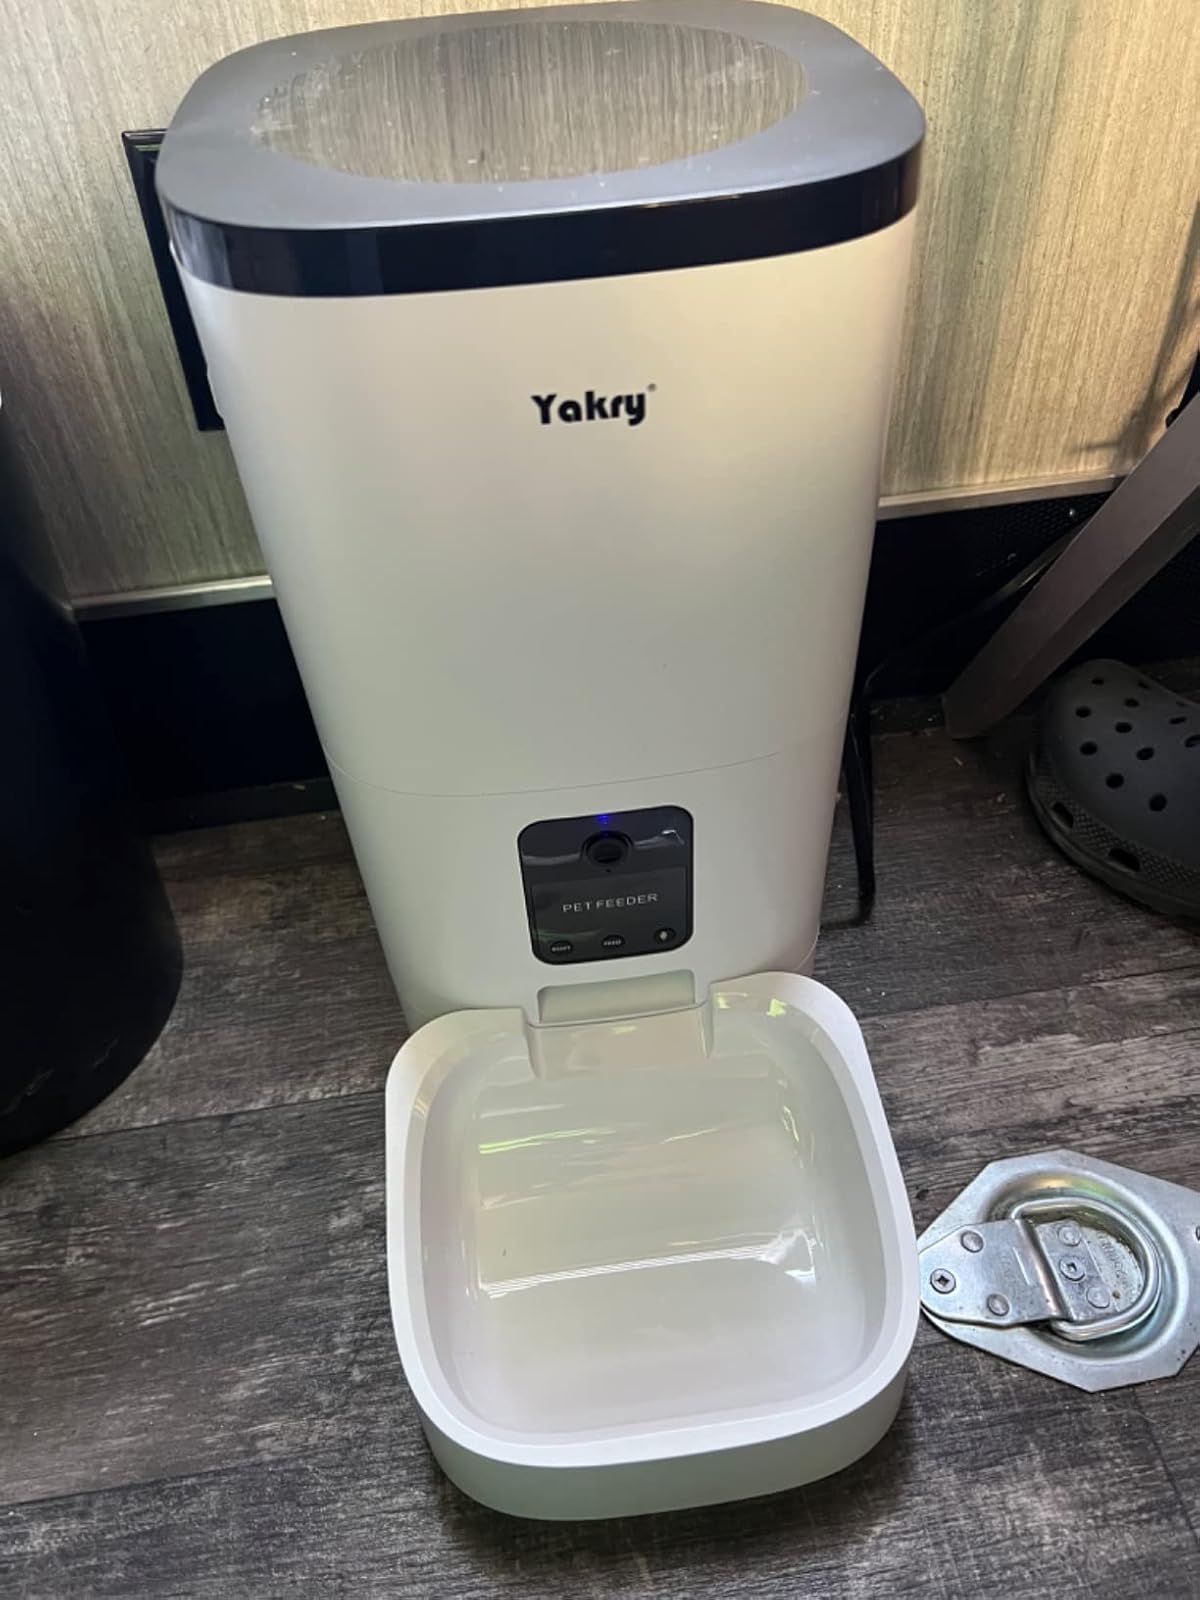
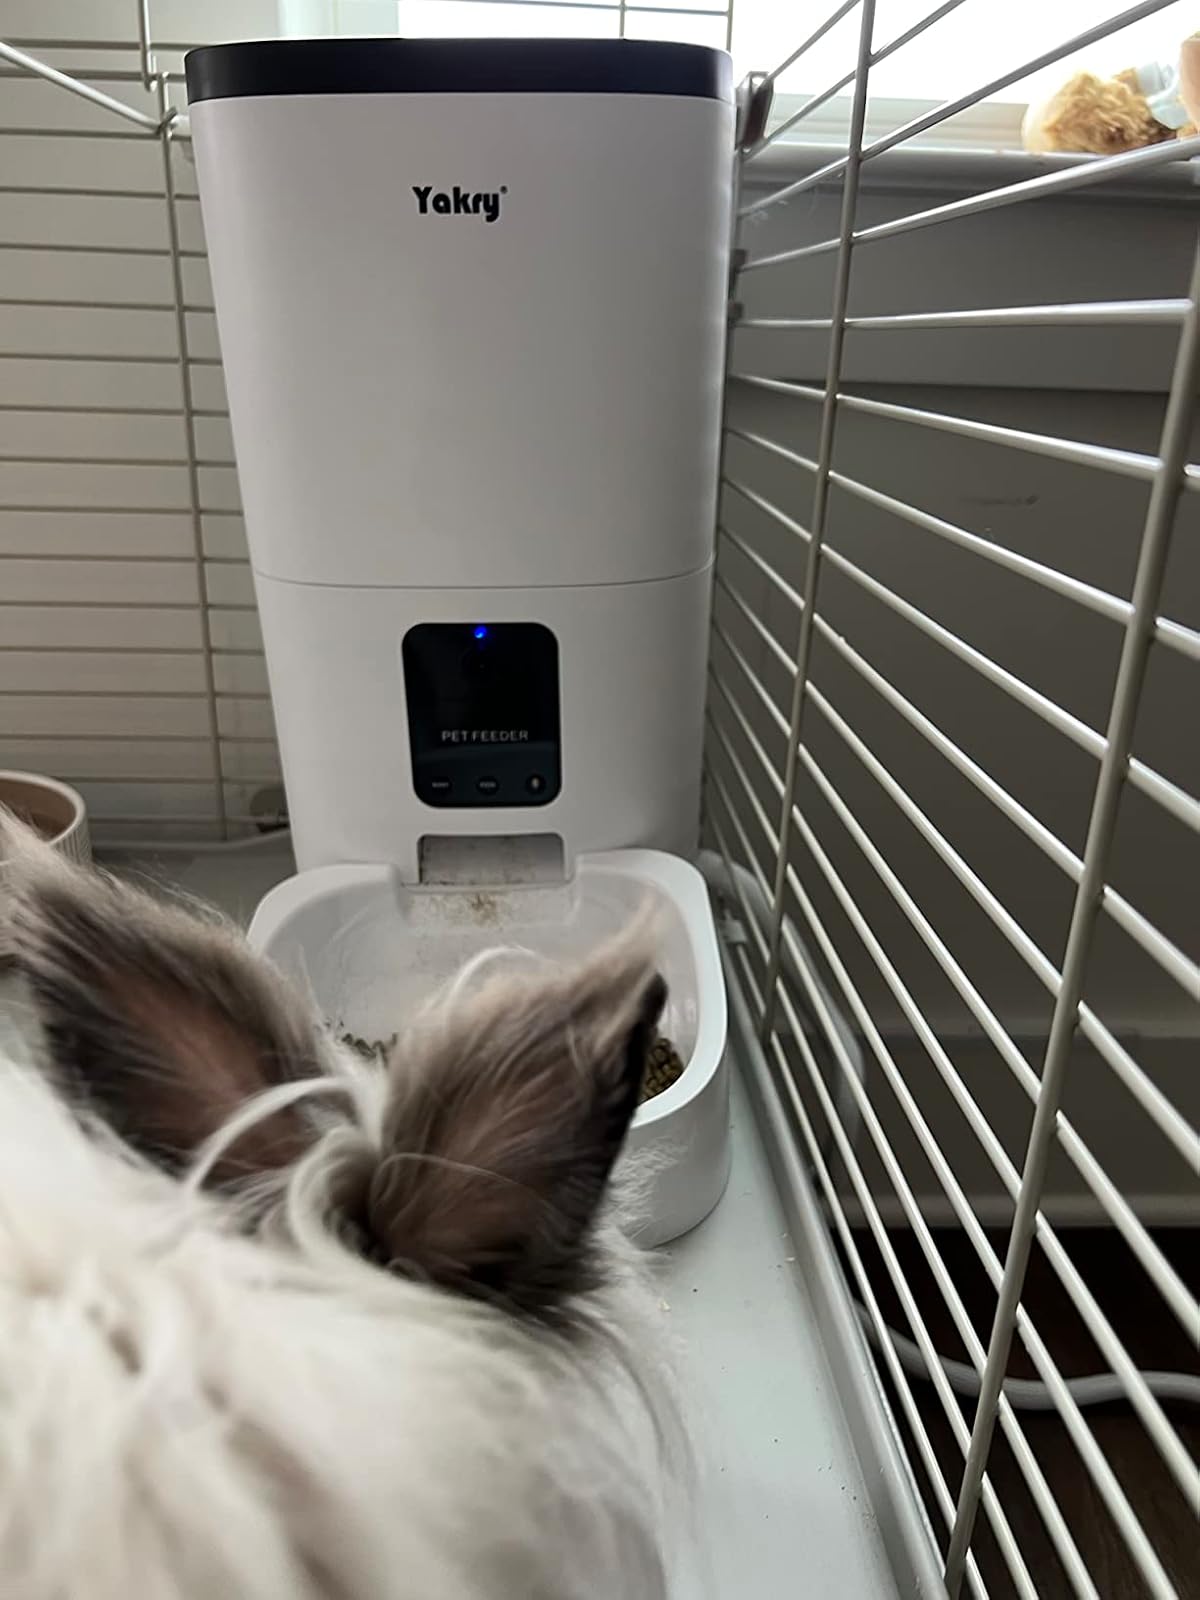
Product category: items_feeder
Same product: yes